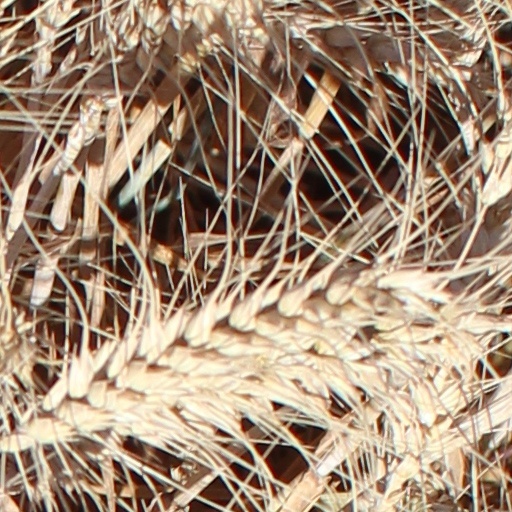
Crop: wheat